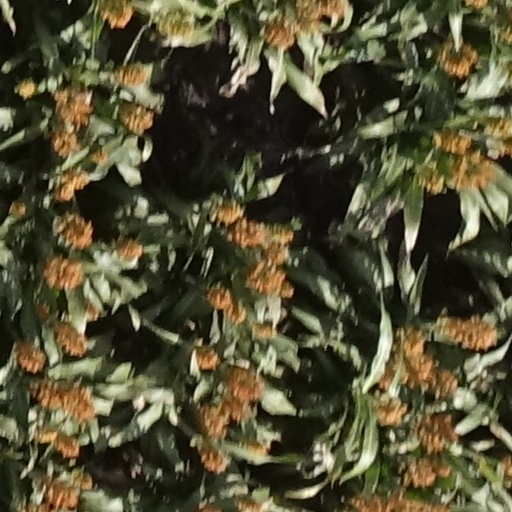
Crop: sorghum